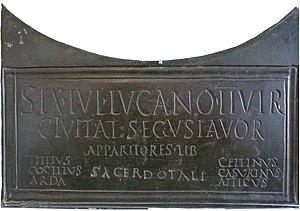
Plaque funéraire trouvé à Tassin
Marclopt est une commune française située dans le département de la Loire en région Auvergne-Rhône-Alpes.